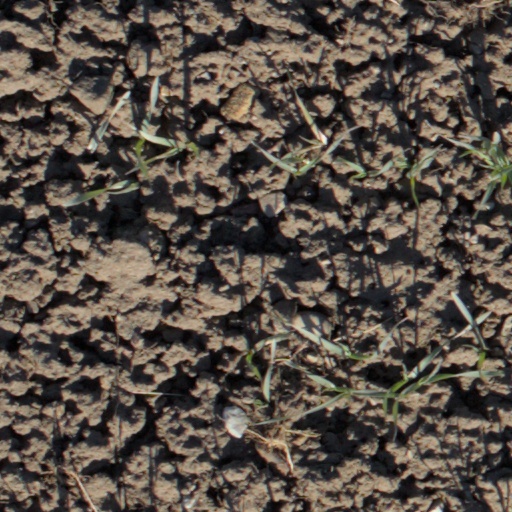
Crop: wheat